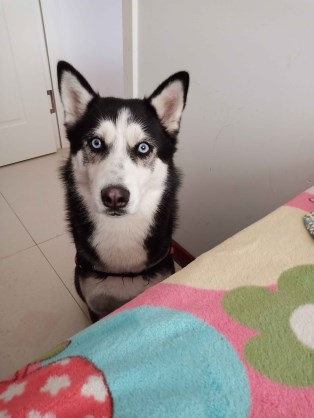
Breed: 1160-n000003-Siberian_husky